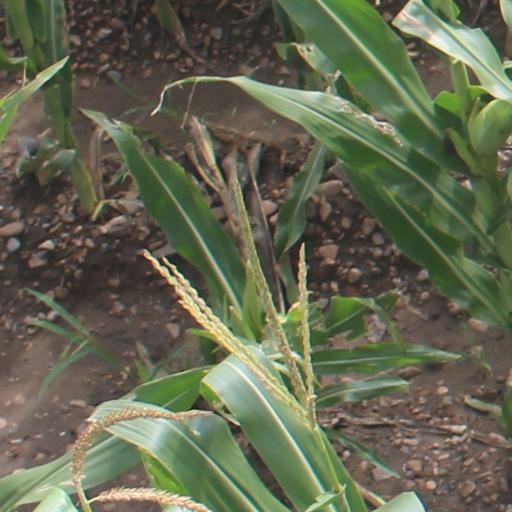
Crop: maize; corn